GRAIL MoonKAM

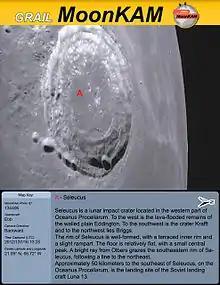

GRAIL MoonKAM (Moon Knowledge Acquired by Middle school students) was part of NASA’s GRAIL satellite mission to map the Moon’s gravity.